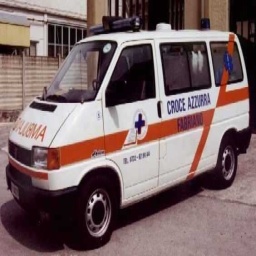
Label: ambulance